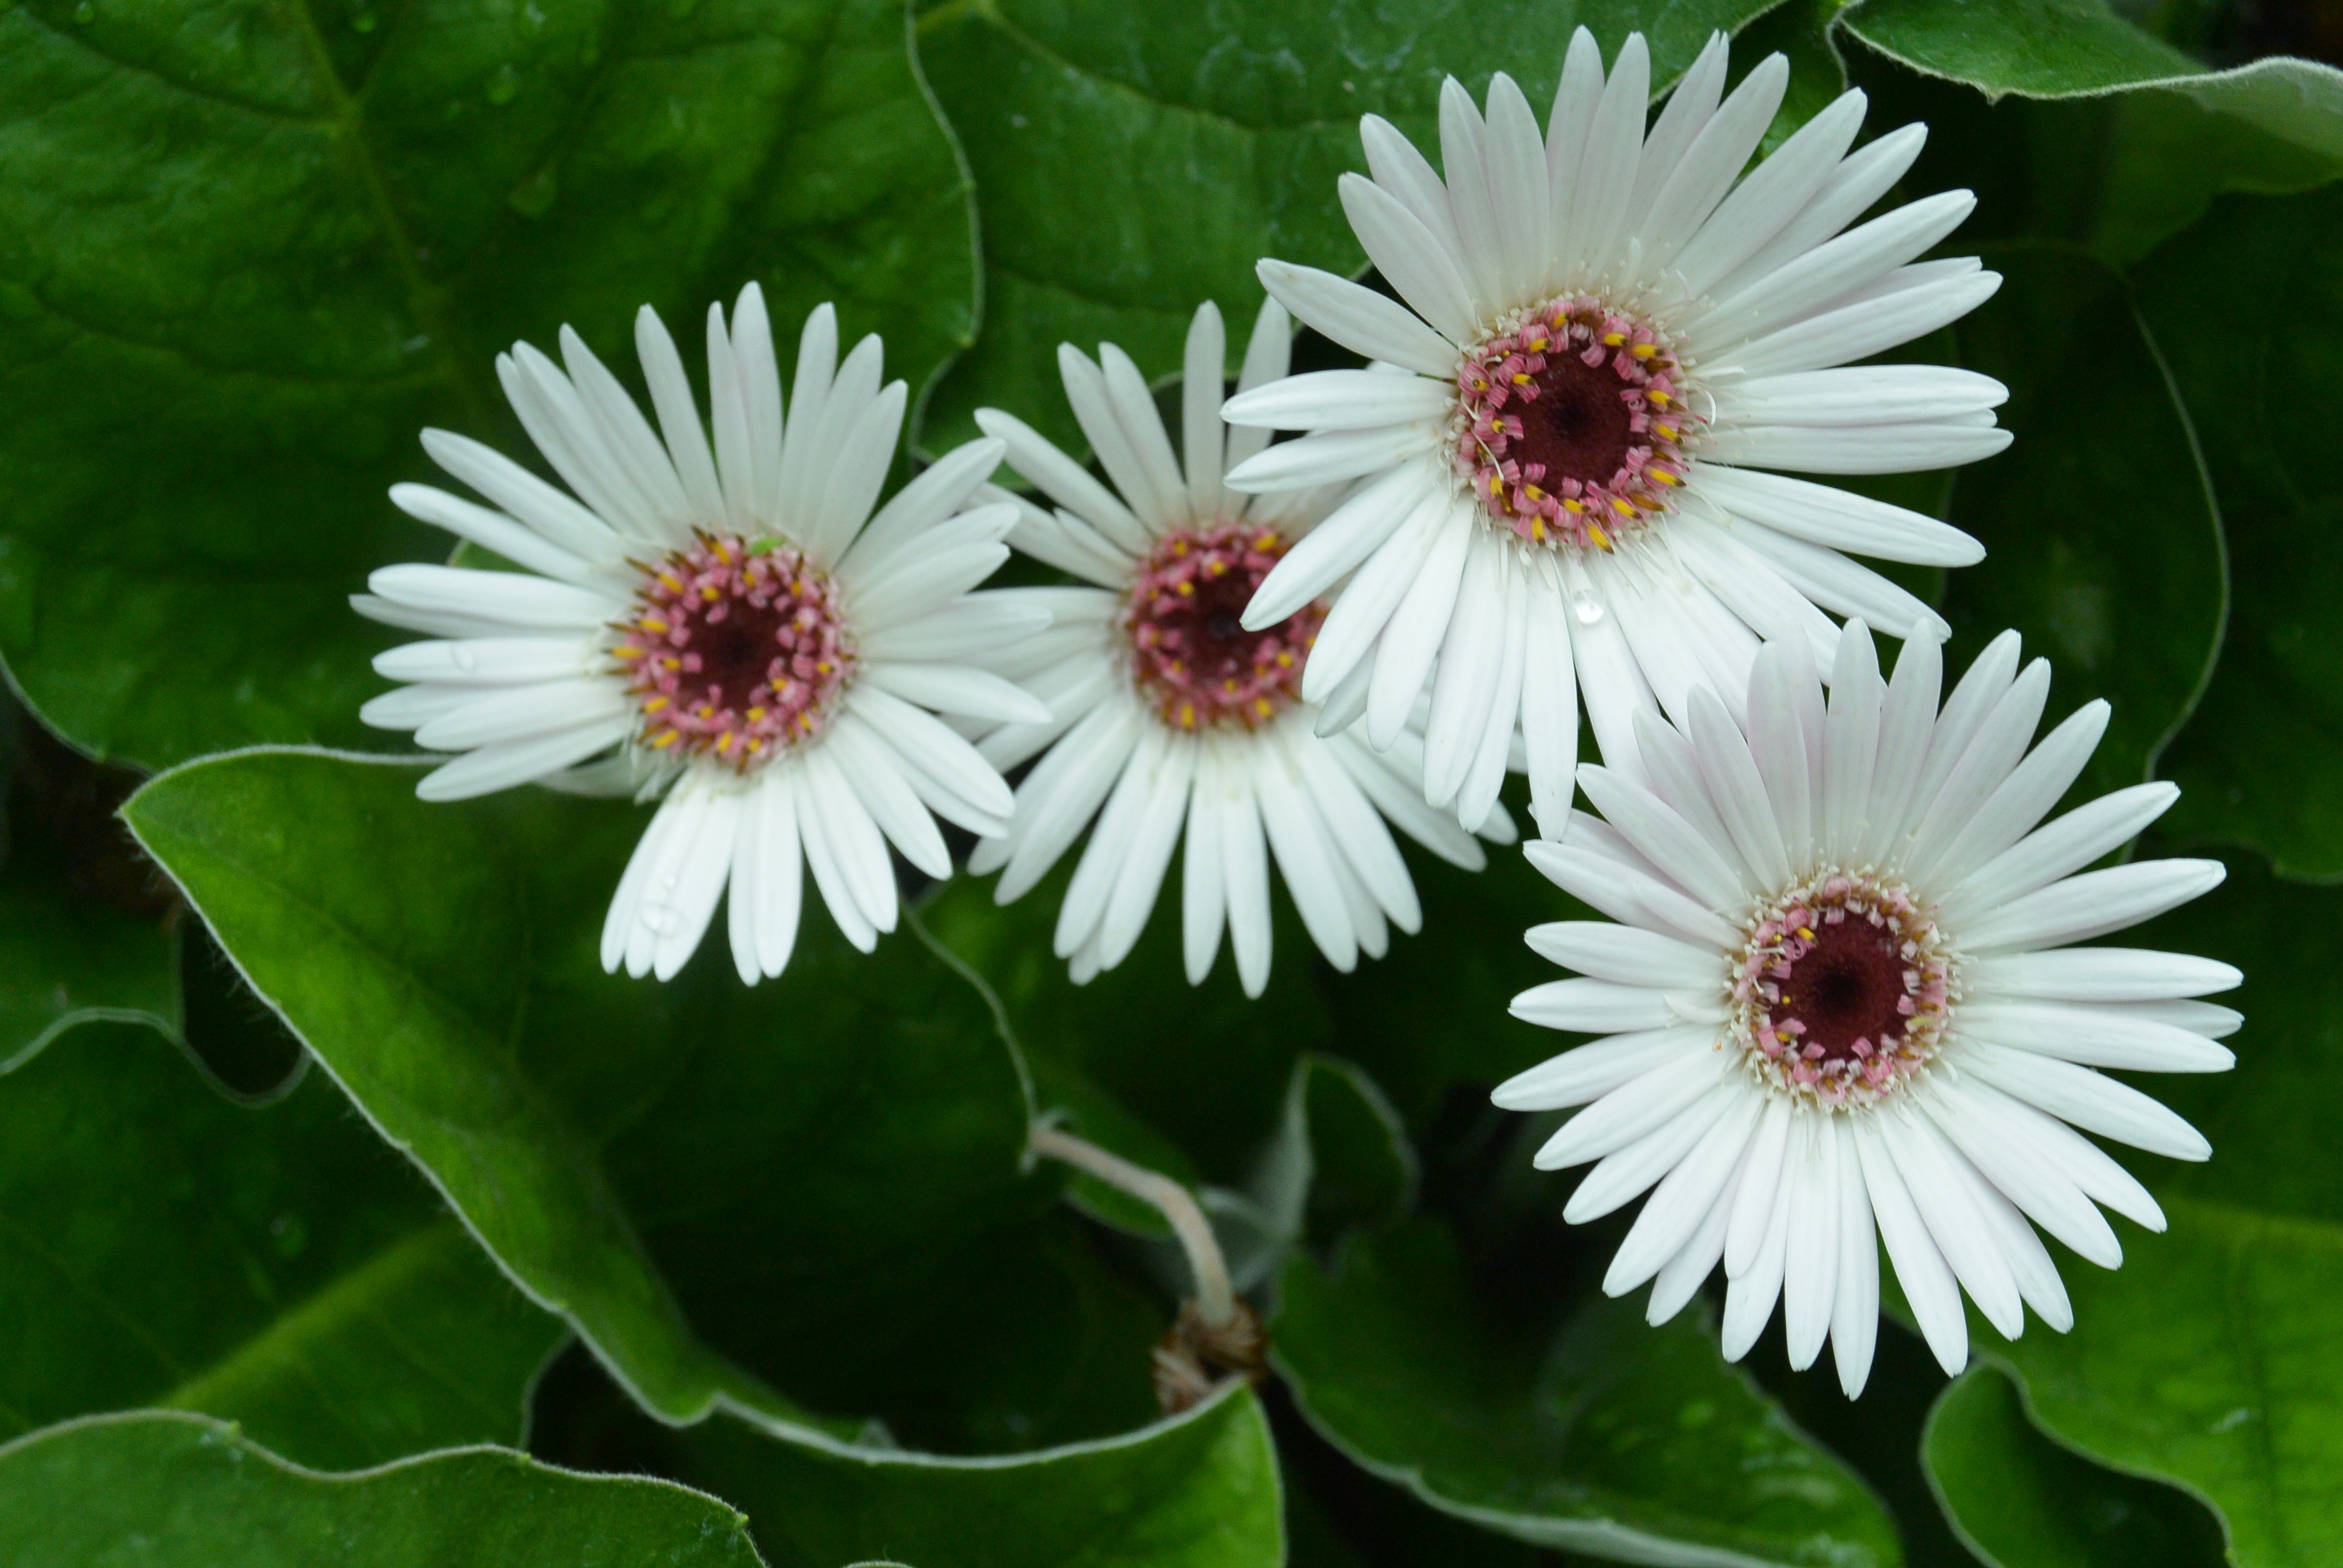
nature, plant, flower, petal, bloom, daisy, botany, flora, white petals, flowering plant, daisy family, margriet, asterales, oxeye daisy, annual plant, land plant, marguerite daisy